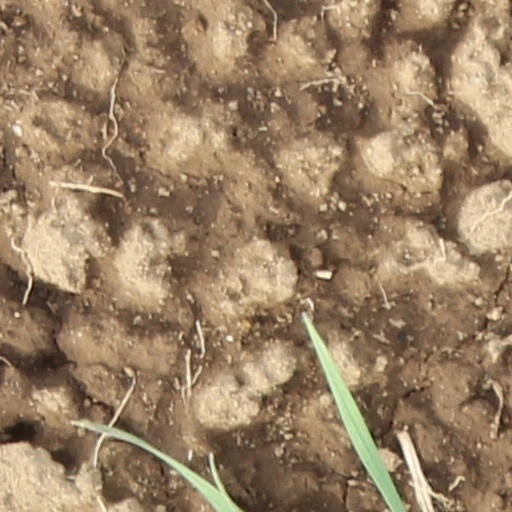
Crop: wheat